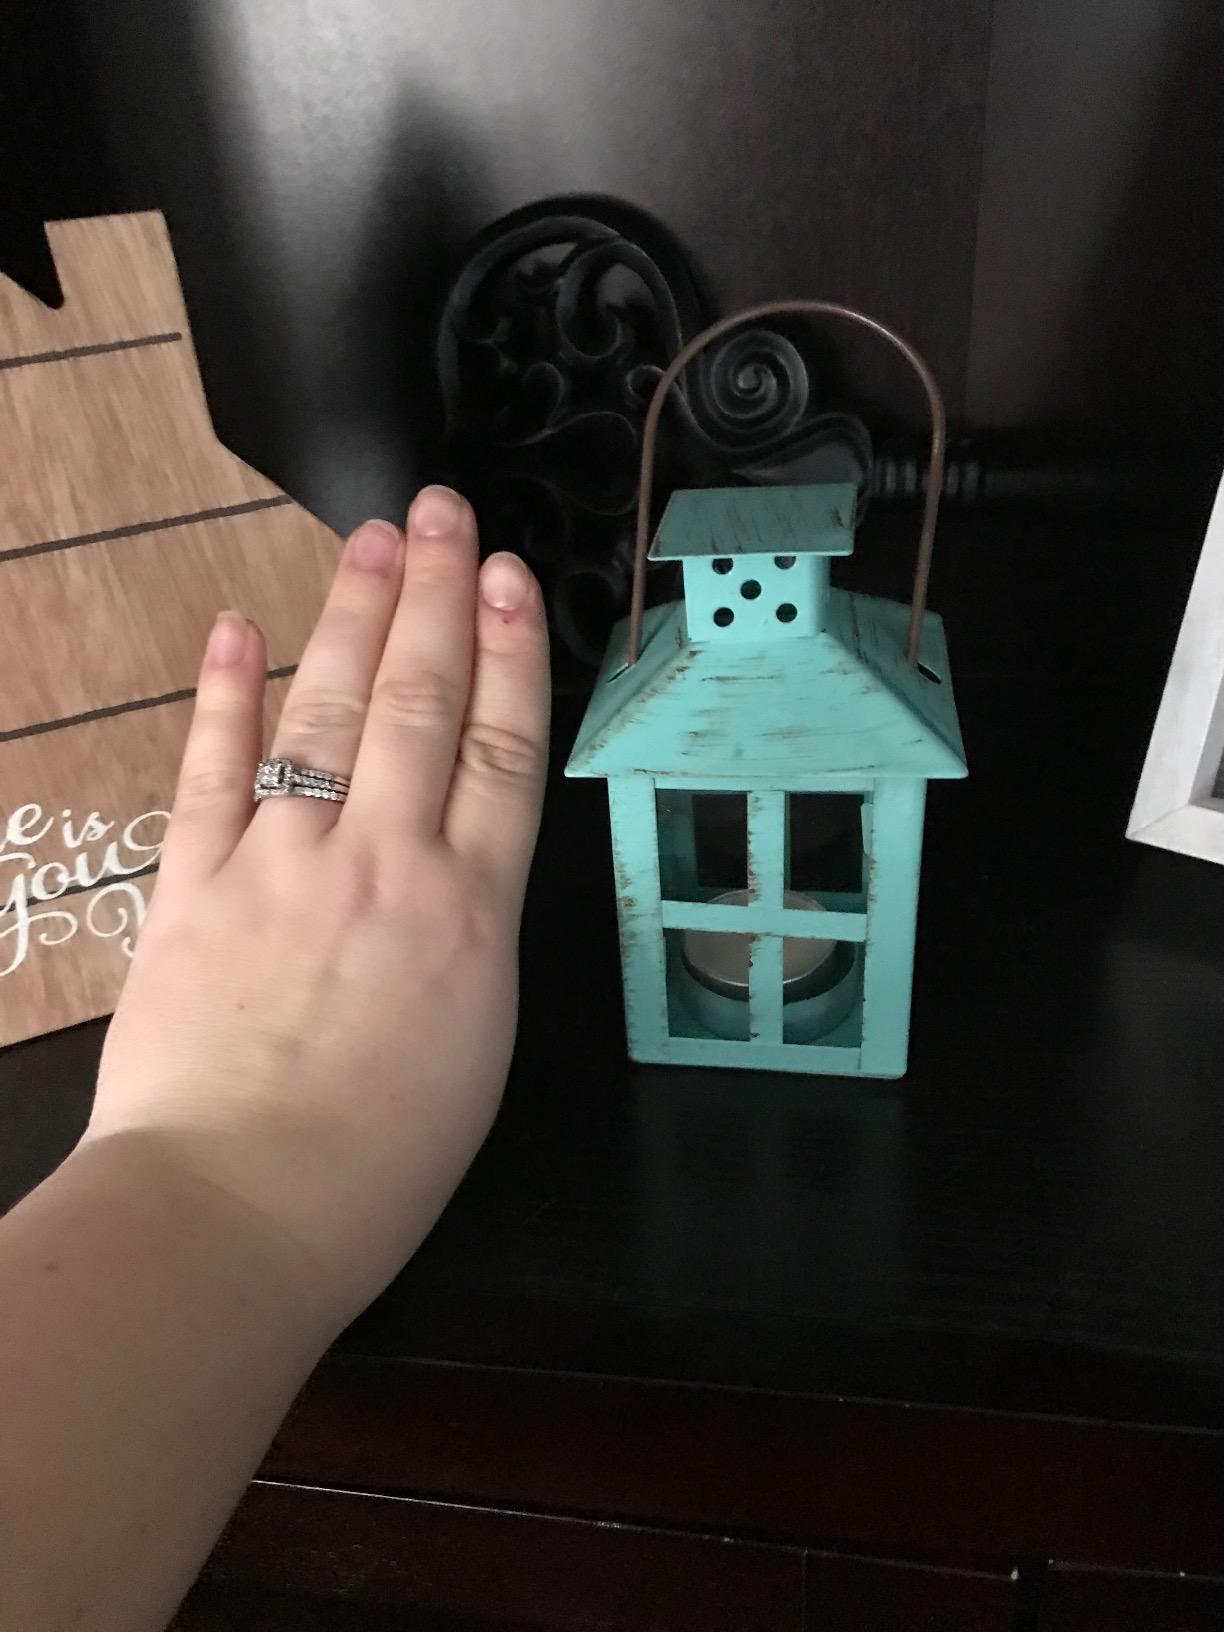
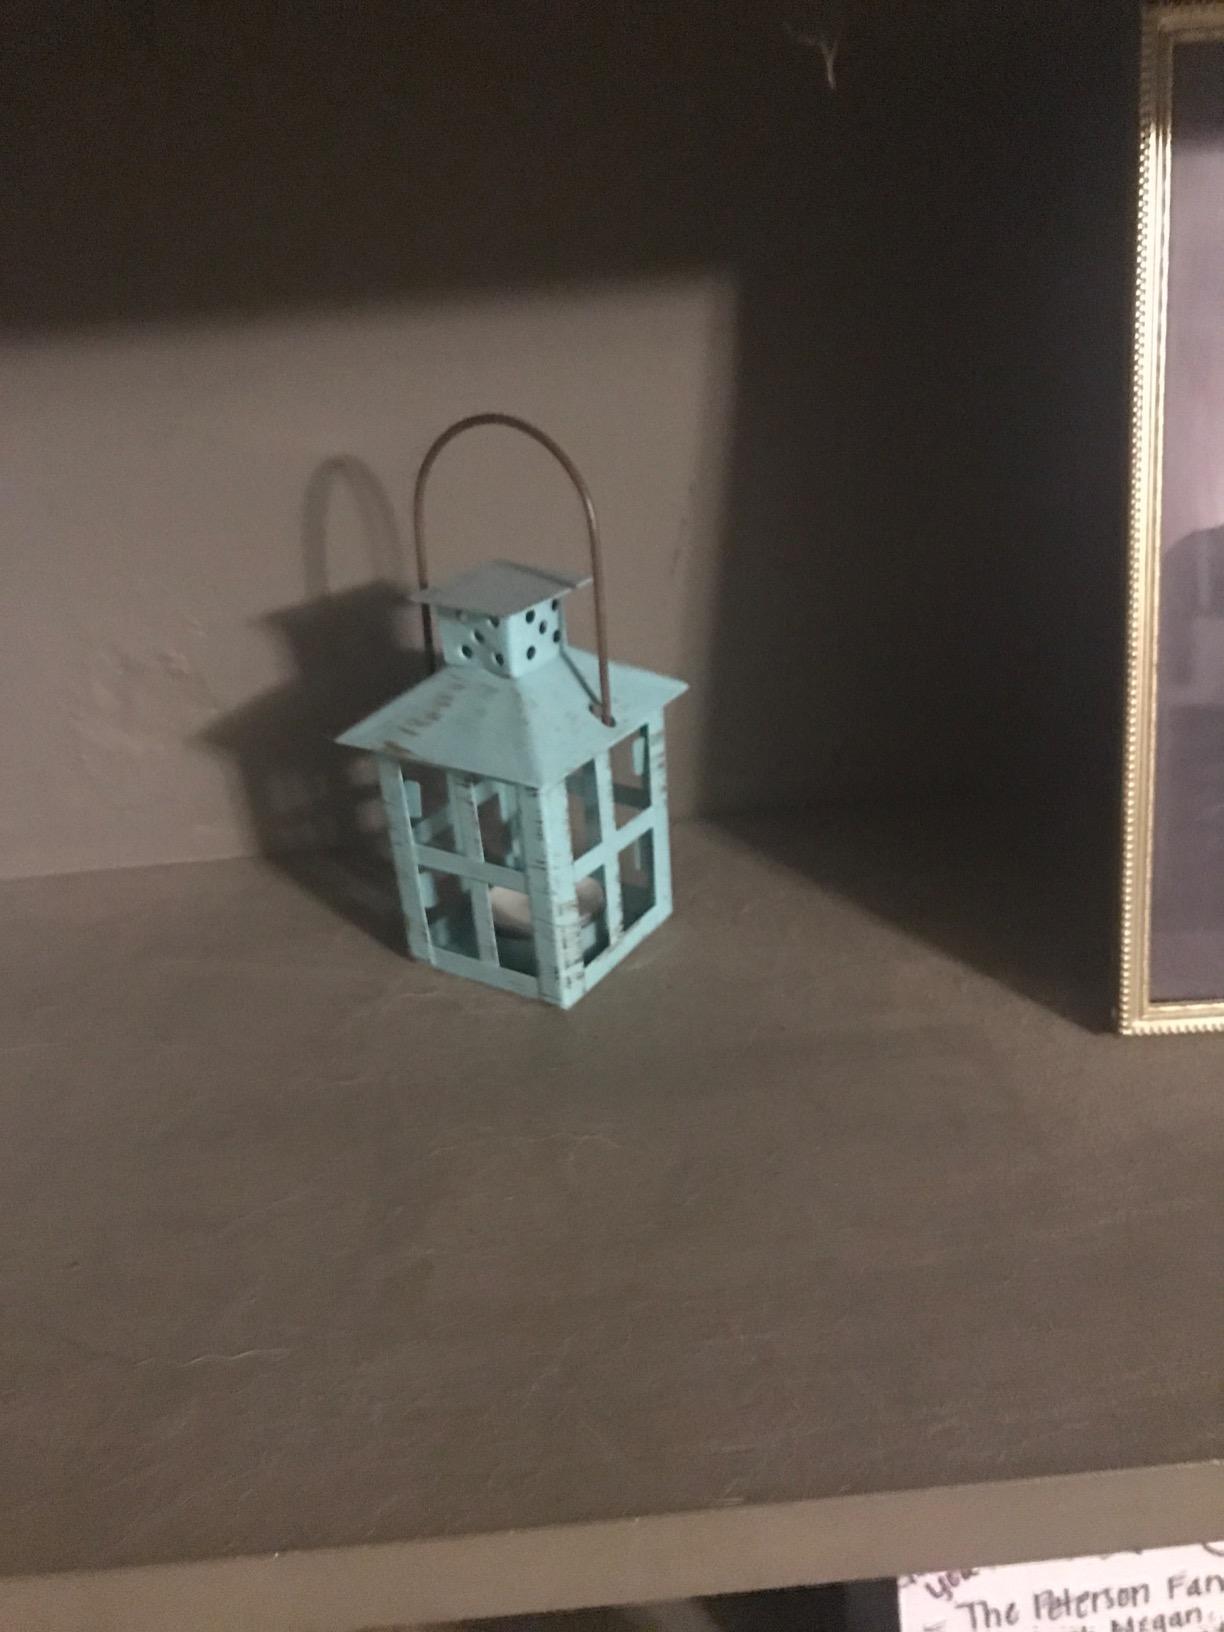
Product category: lantern
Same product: yes